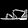
Label: Sandal